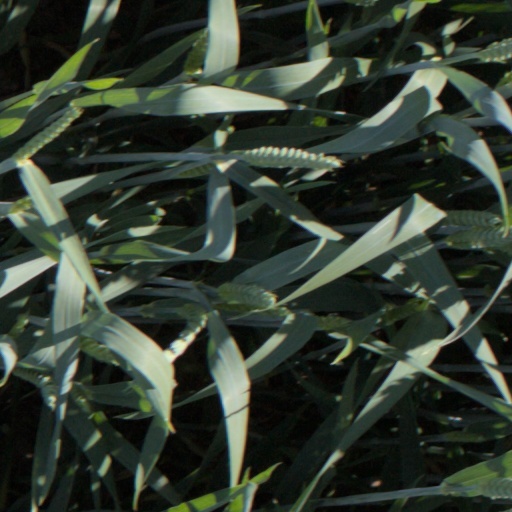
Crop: wheat